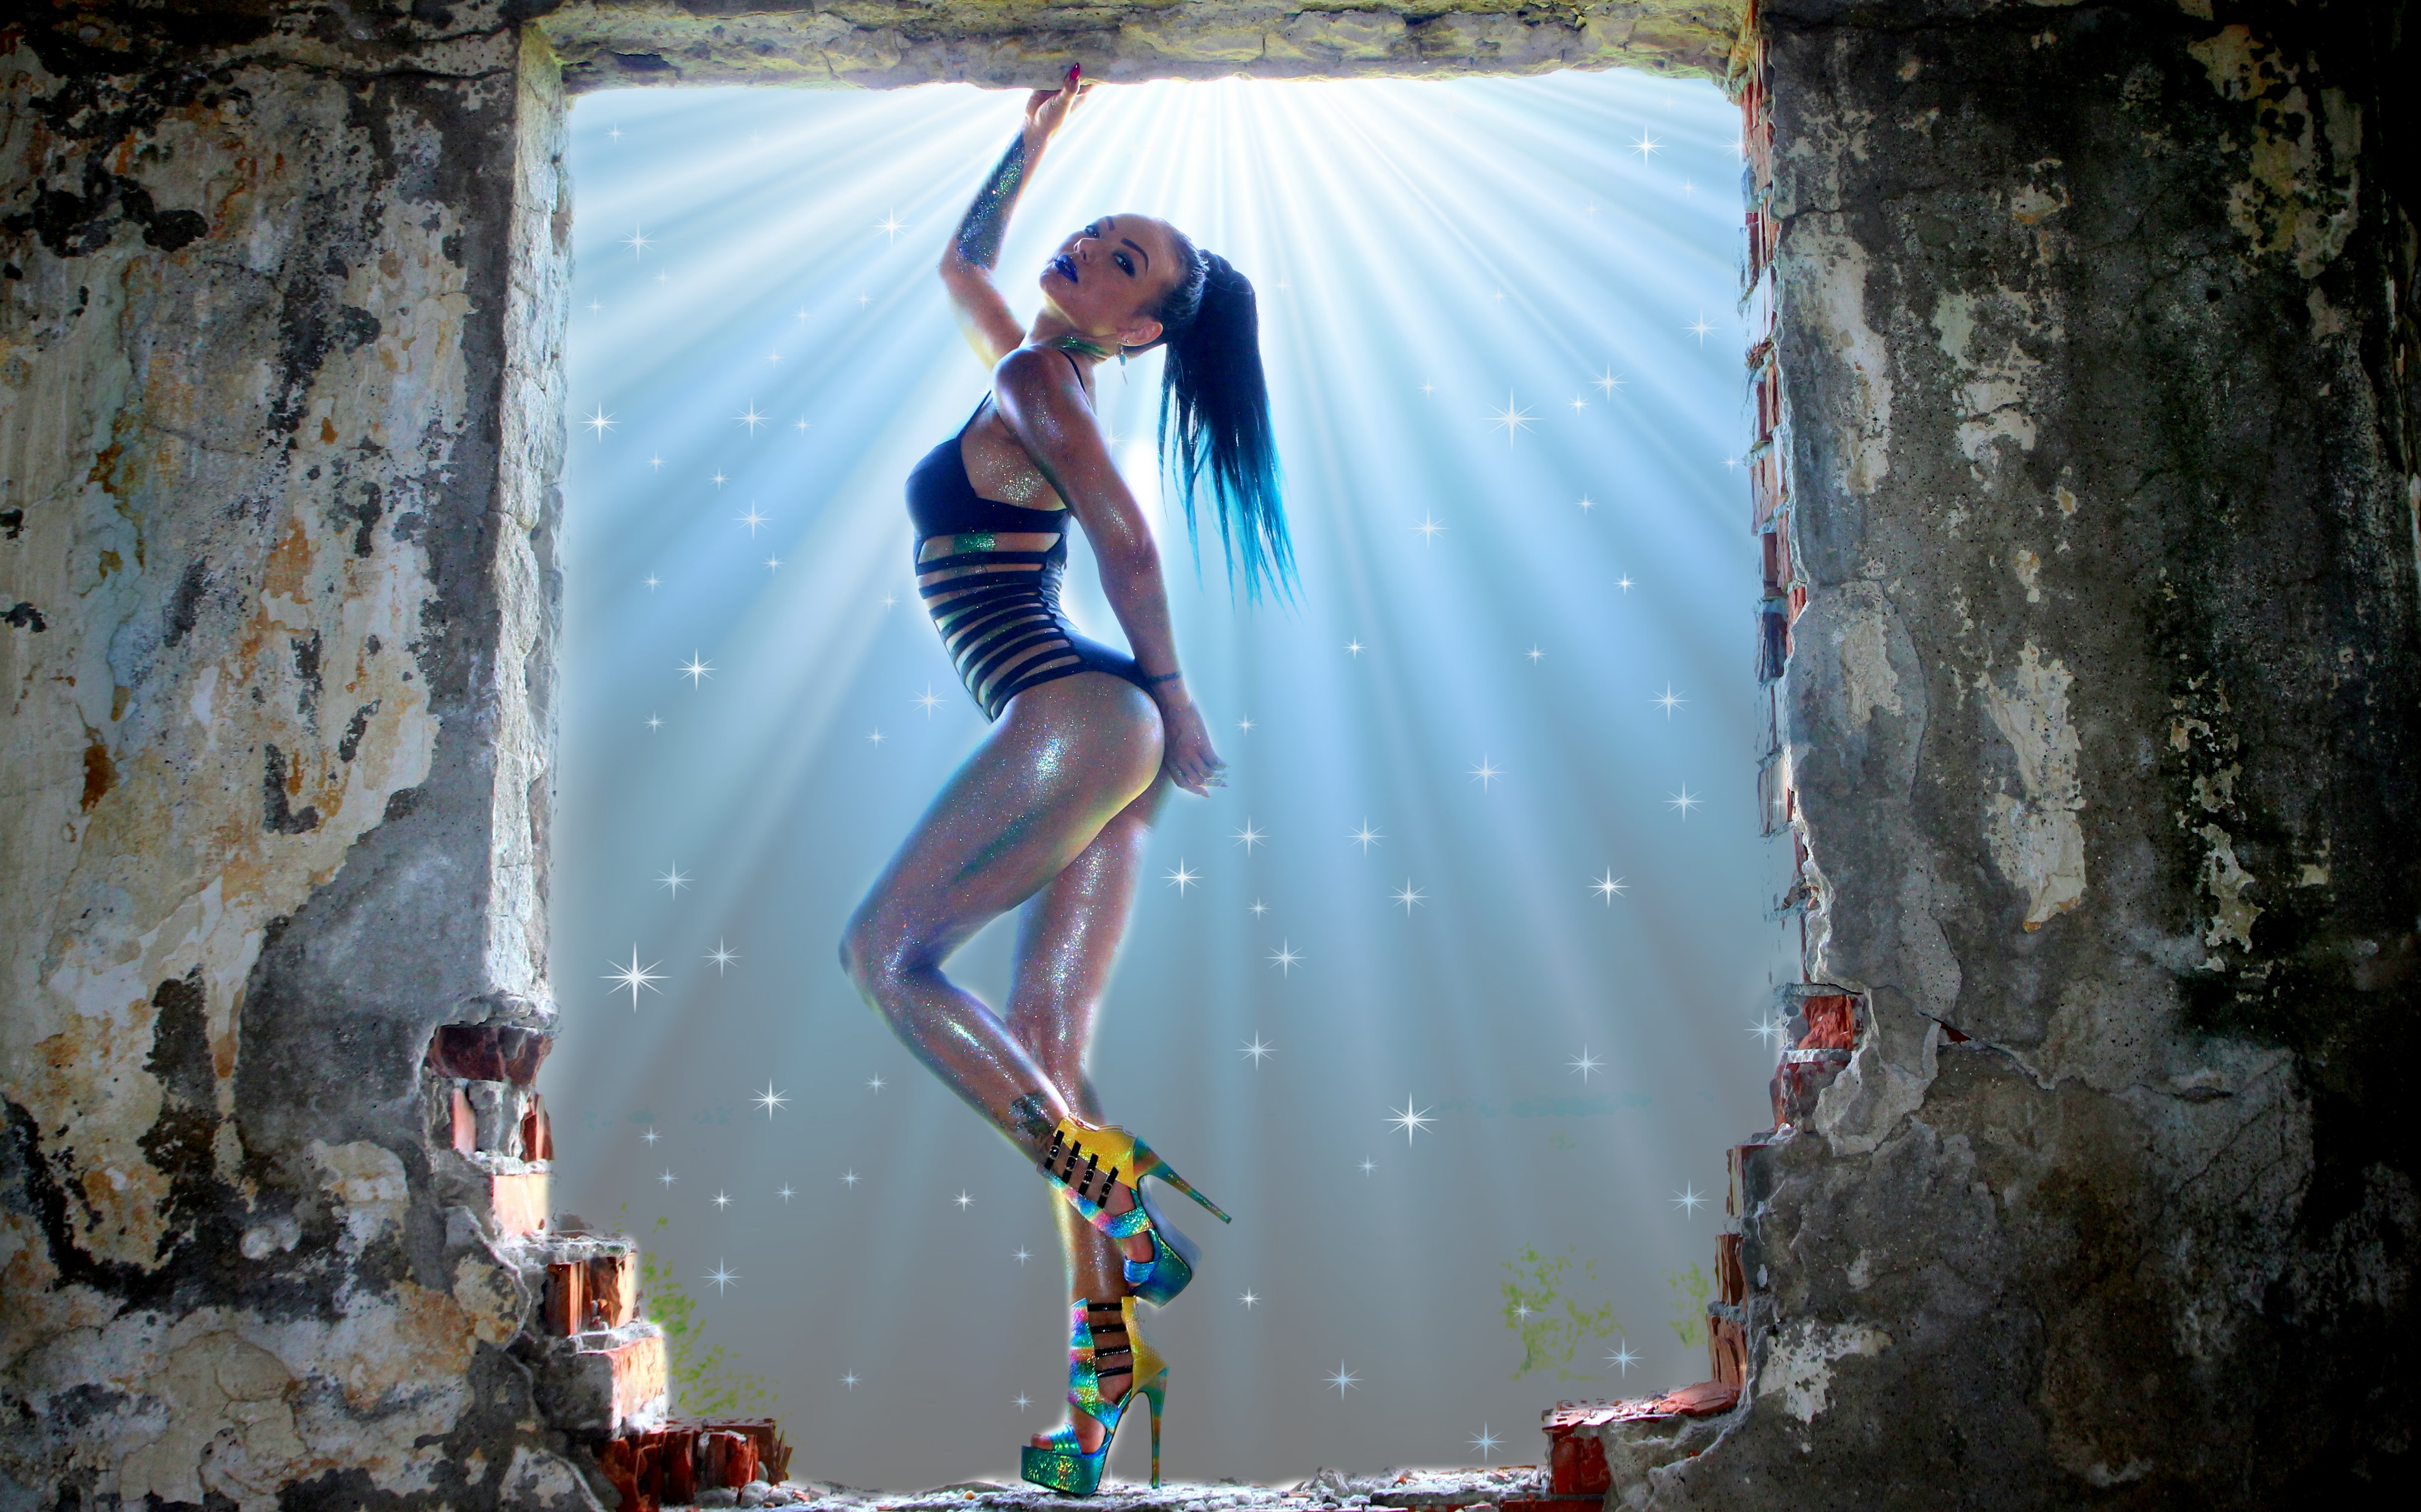
girl, night, adventure, recreation, climbing, rock climbing, extreme sport, coloring, sports, sexy, metallic, sensual, corp, outdoor recreation, individual sports, sport climbing